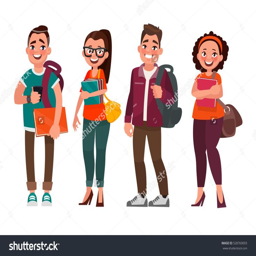
characters of students on a white background .